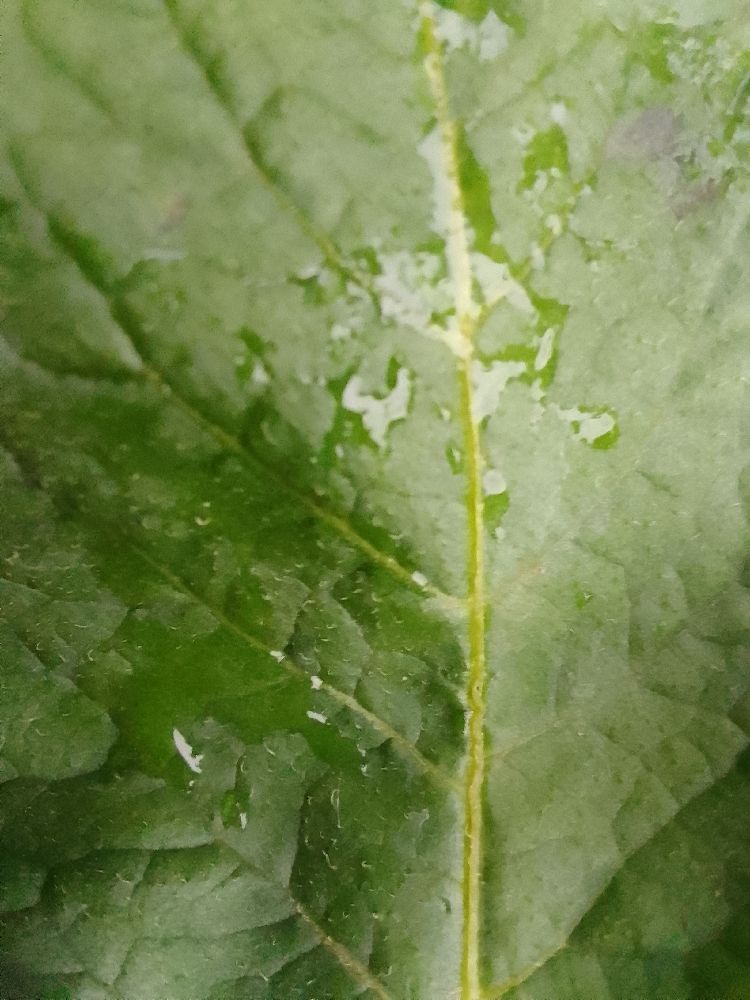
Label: Healthy